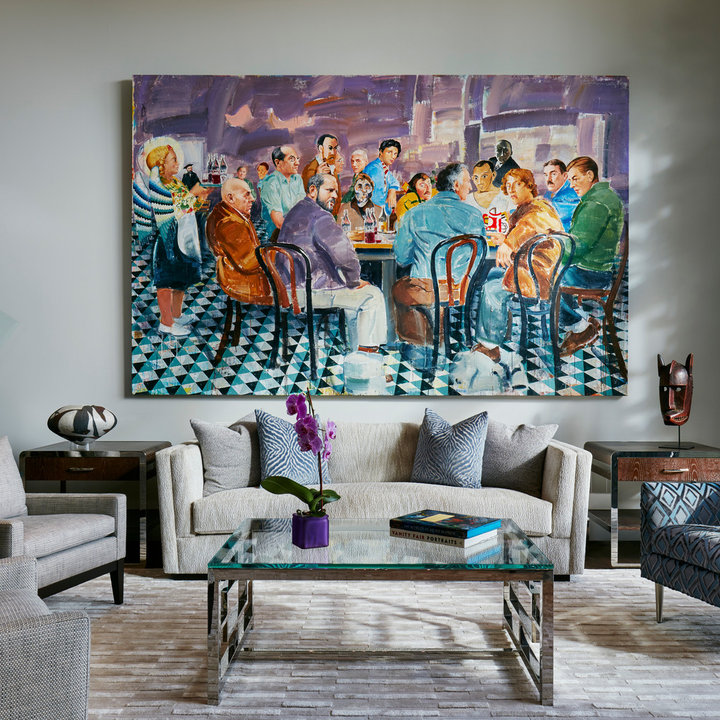
Style: ArtDeco